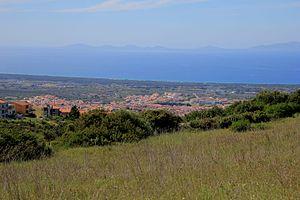
Sorso est une commune italienne de la province de Sassari dans la région Sardaigne en Italie.